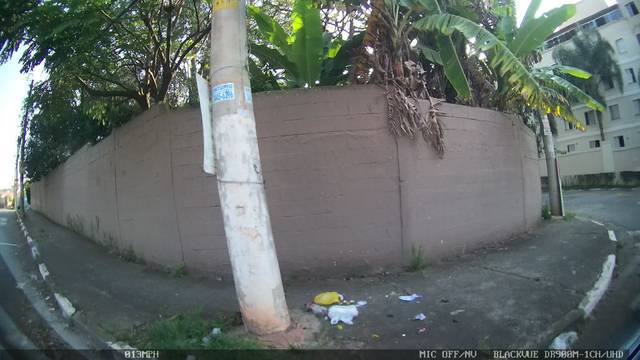
Region: Brazil
Coordinates: -23.668, -46.473